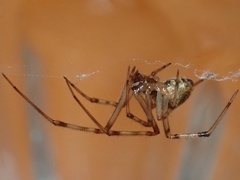
Species: Parasteatoda_tepidariorum